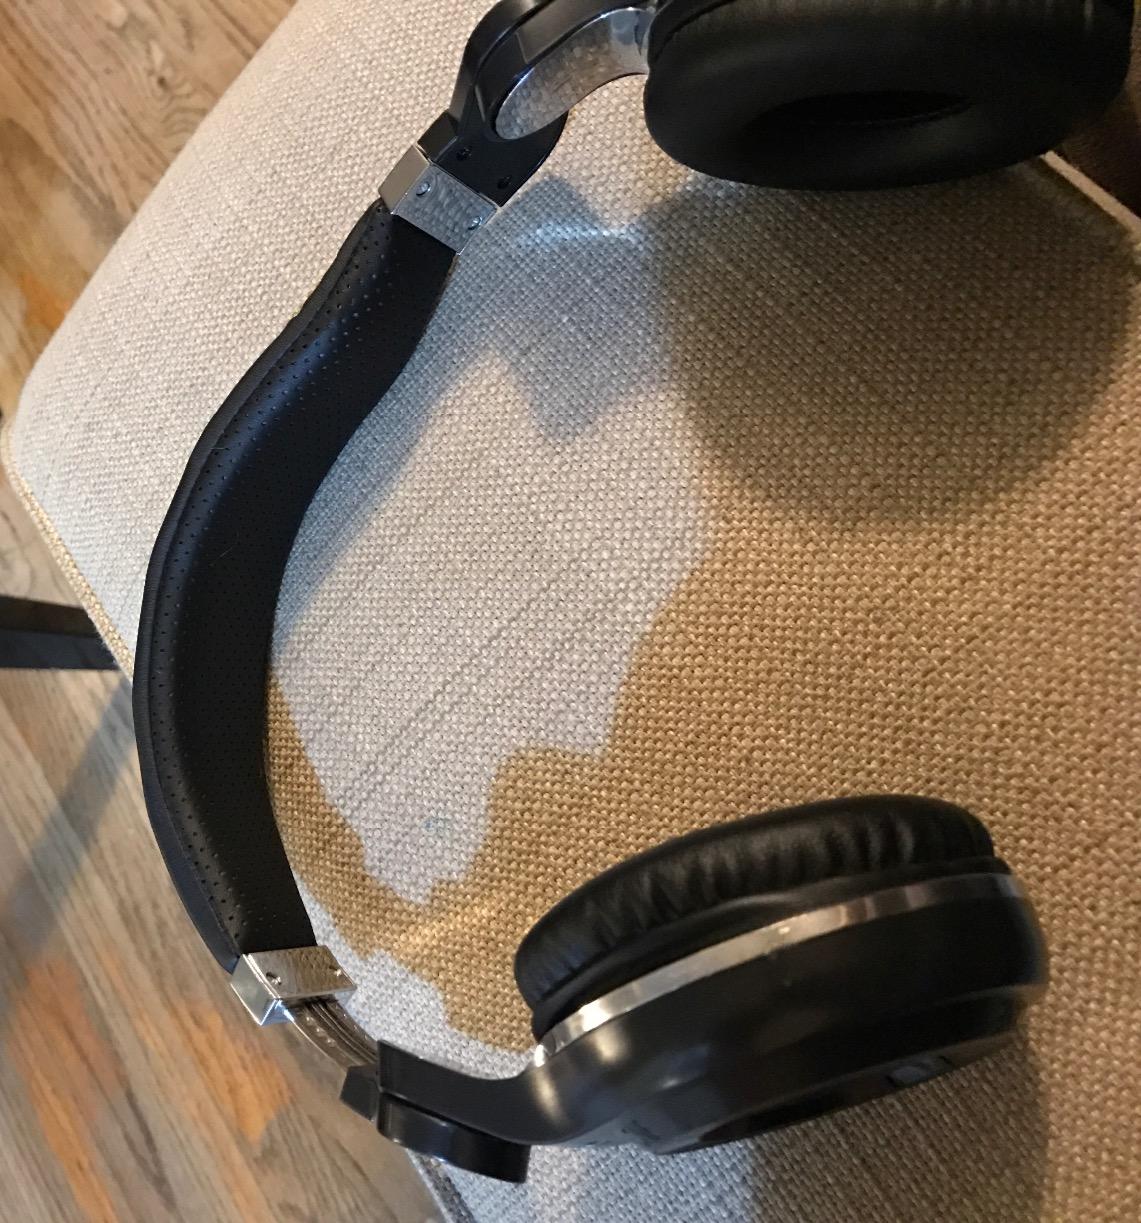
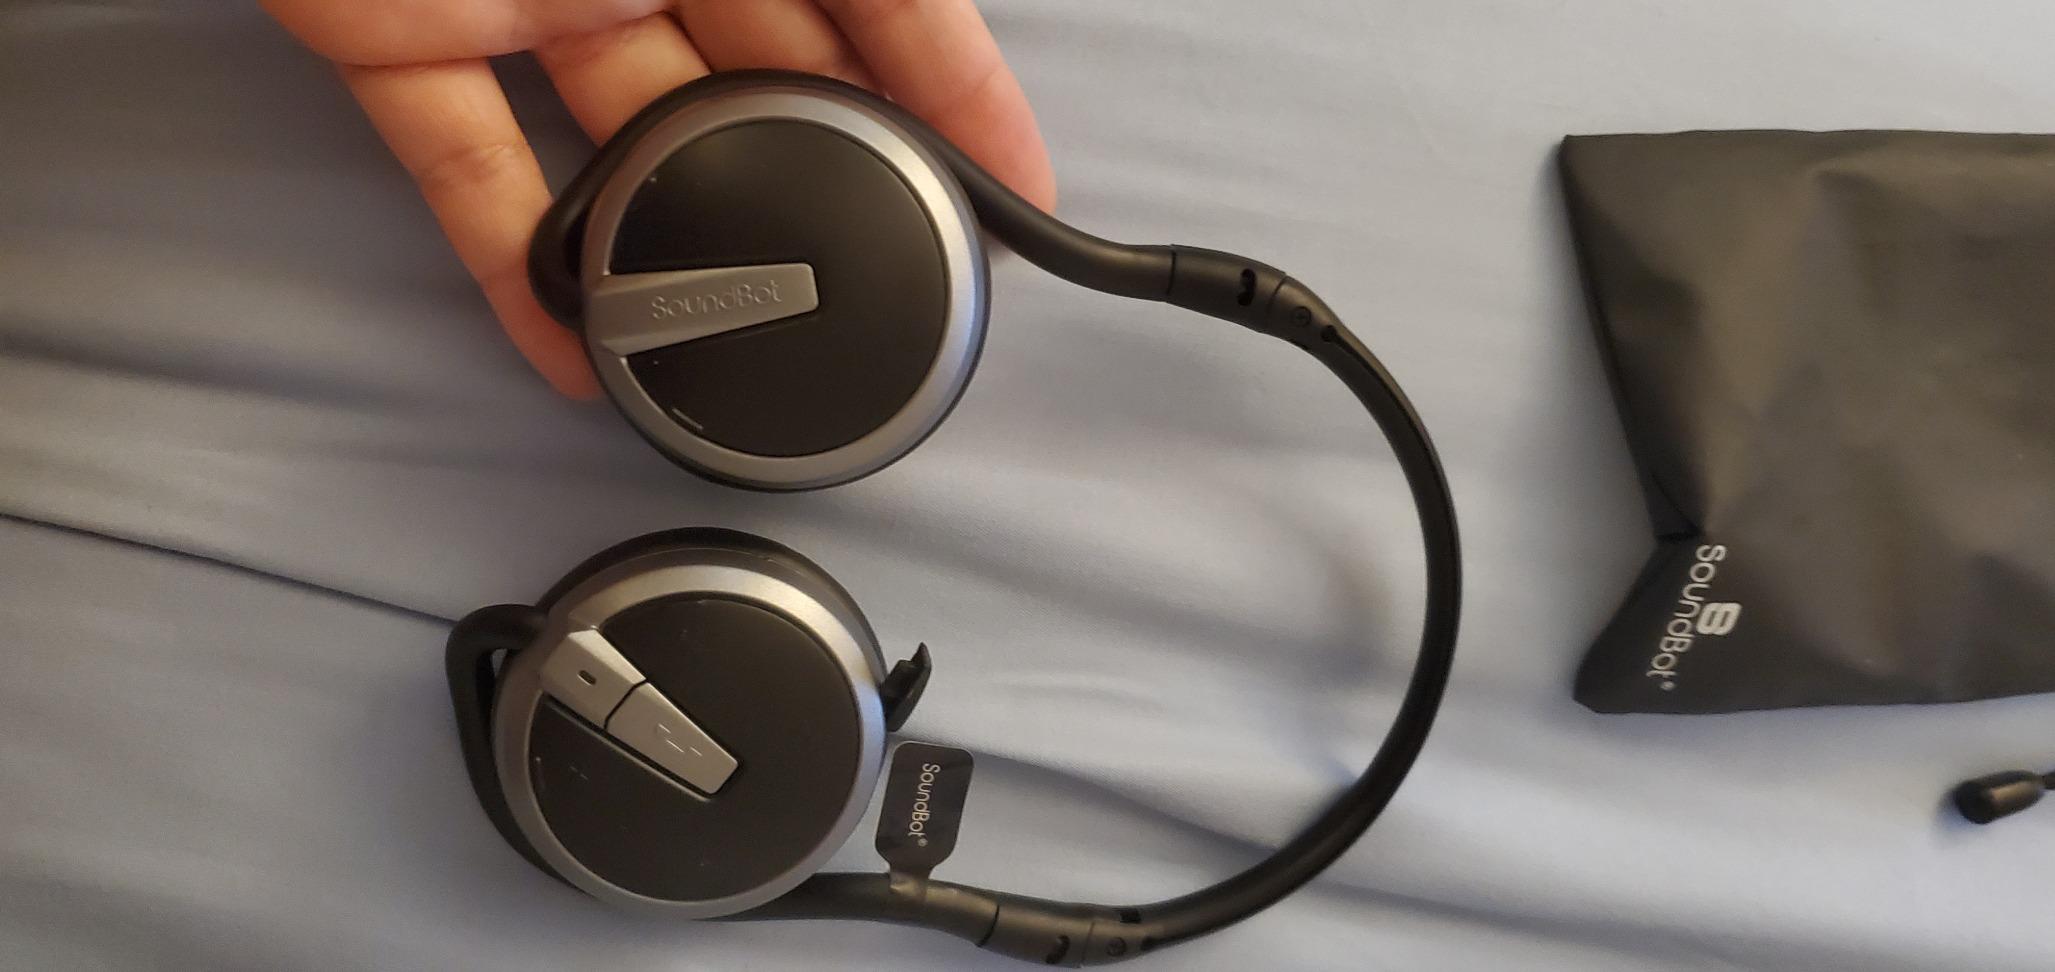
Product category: headphones
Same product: no